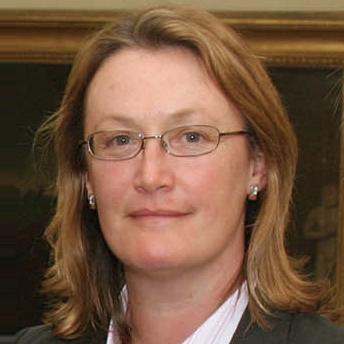
Age: 44